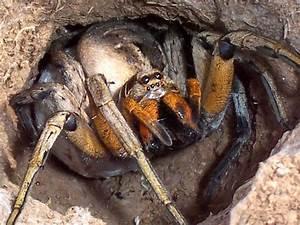
spider